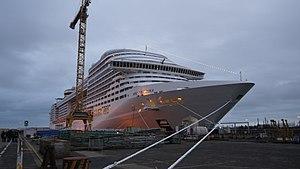
Le palace flottant ""MSC Preziosa"" prêt à être livré par les chantiers STX France à Saint-Nazaire."